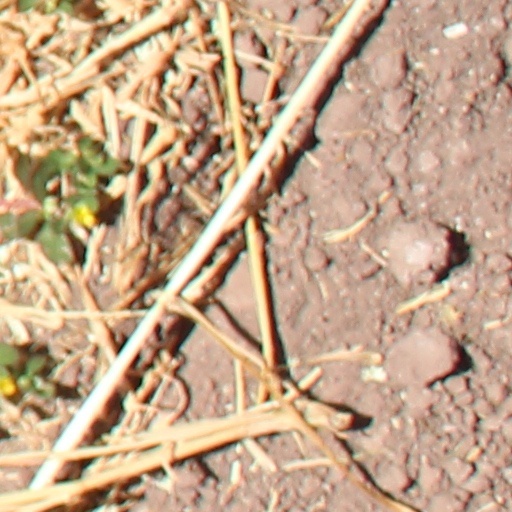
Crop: wheat